Michael Conlan (boxer)

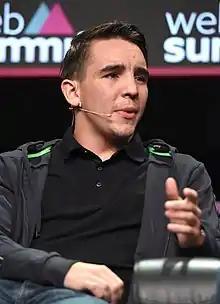
Conlan at Web Summit in Dublin, 2015

Michael John Conlan (born 19 November 1991) is an Irish professional boxer from Belfast.